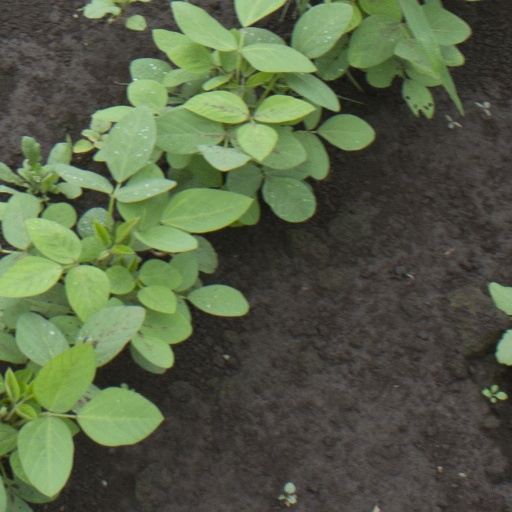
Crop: soybean